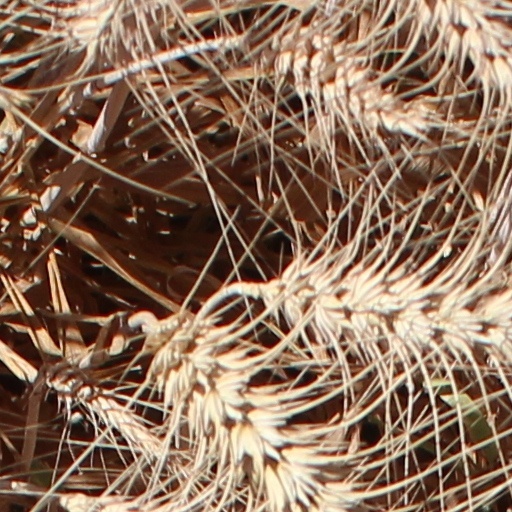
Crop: wheat